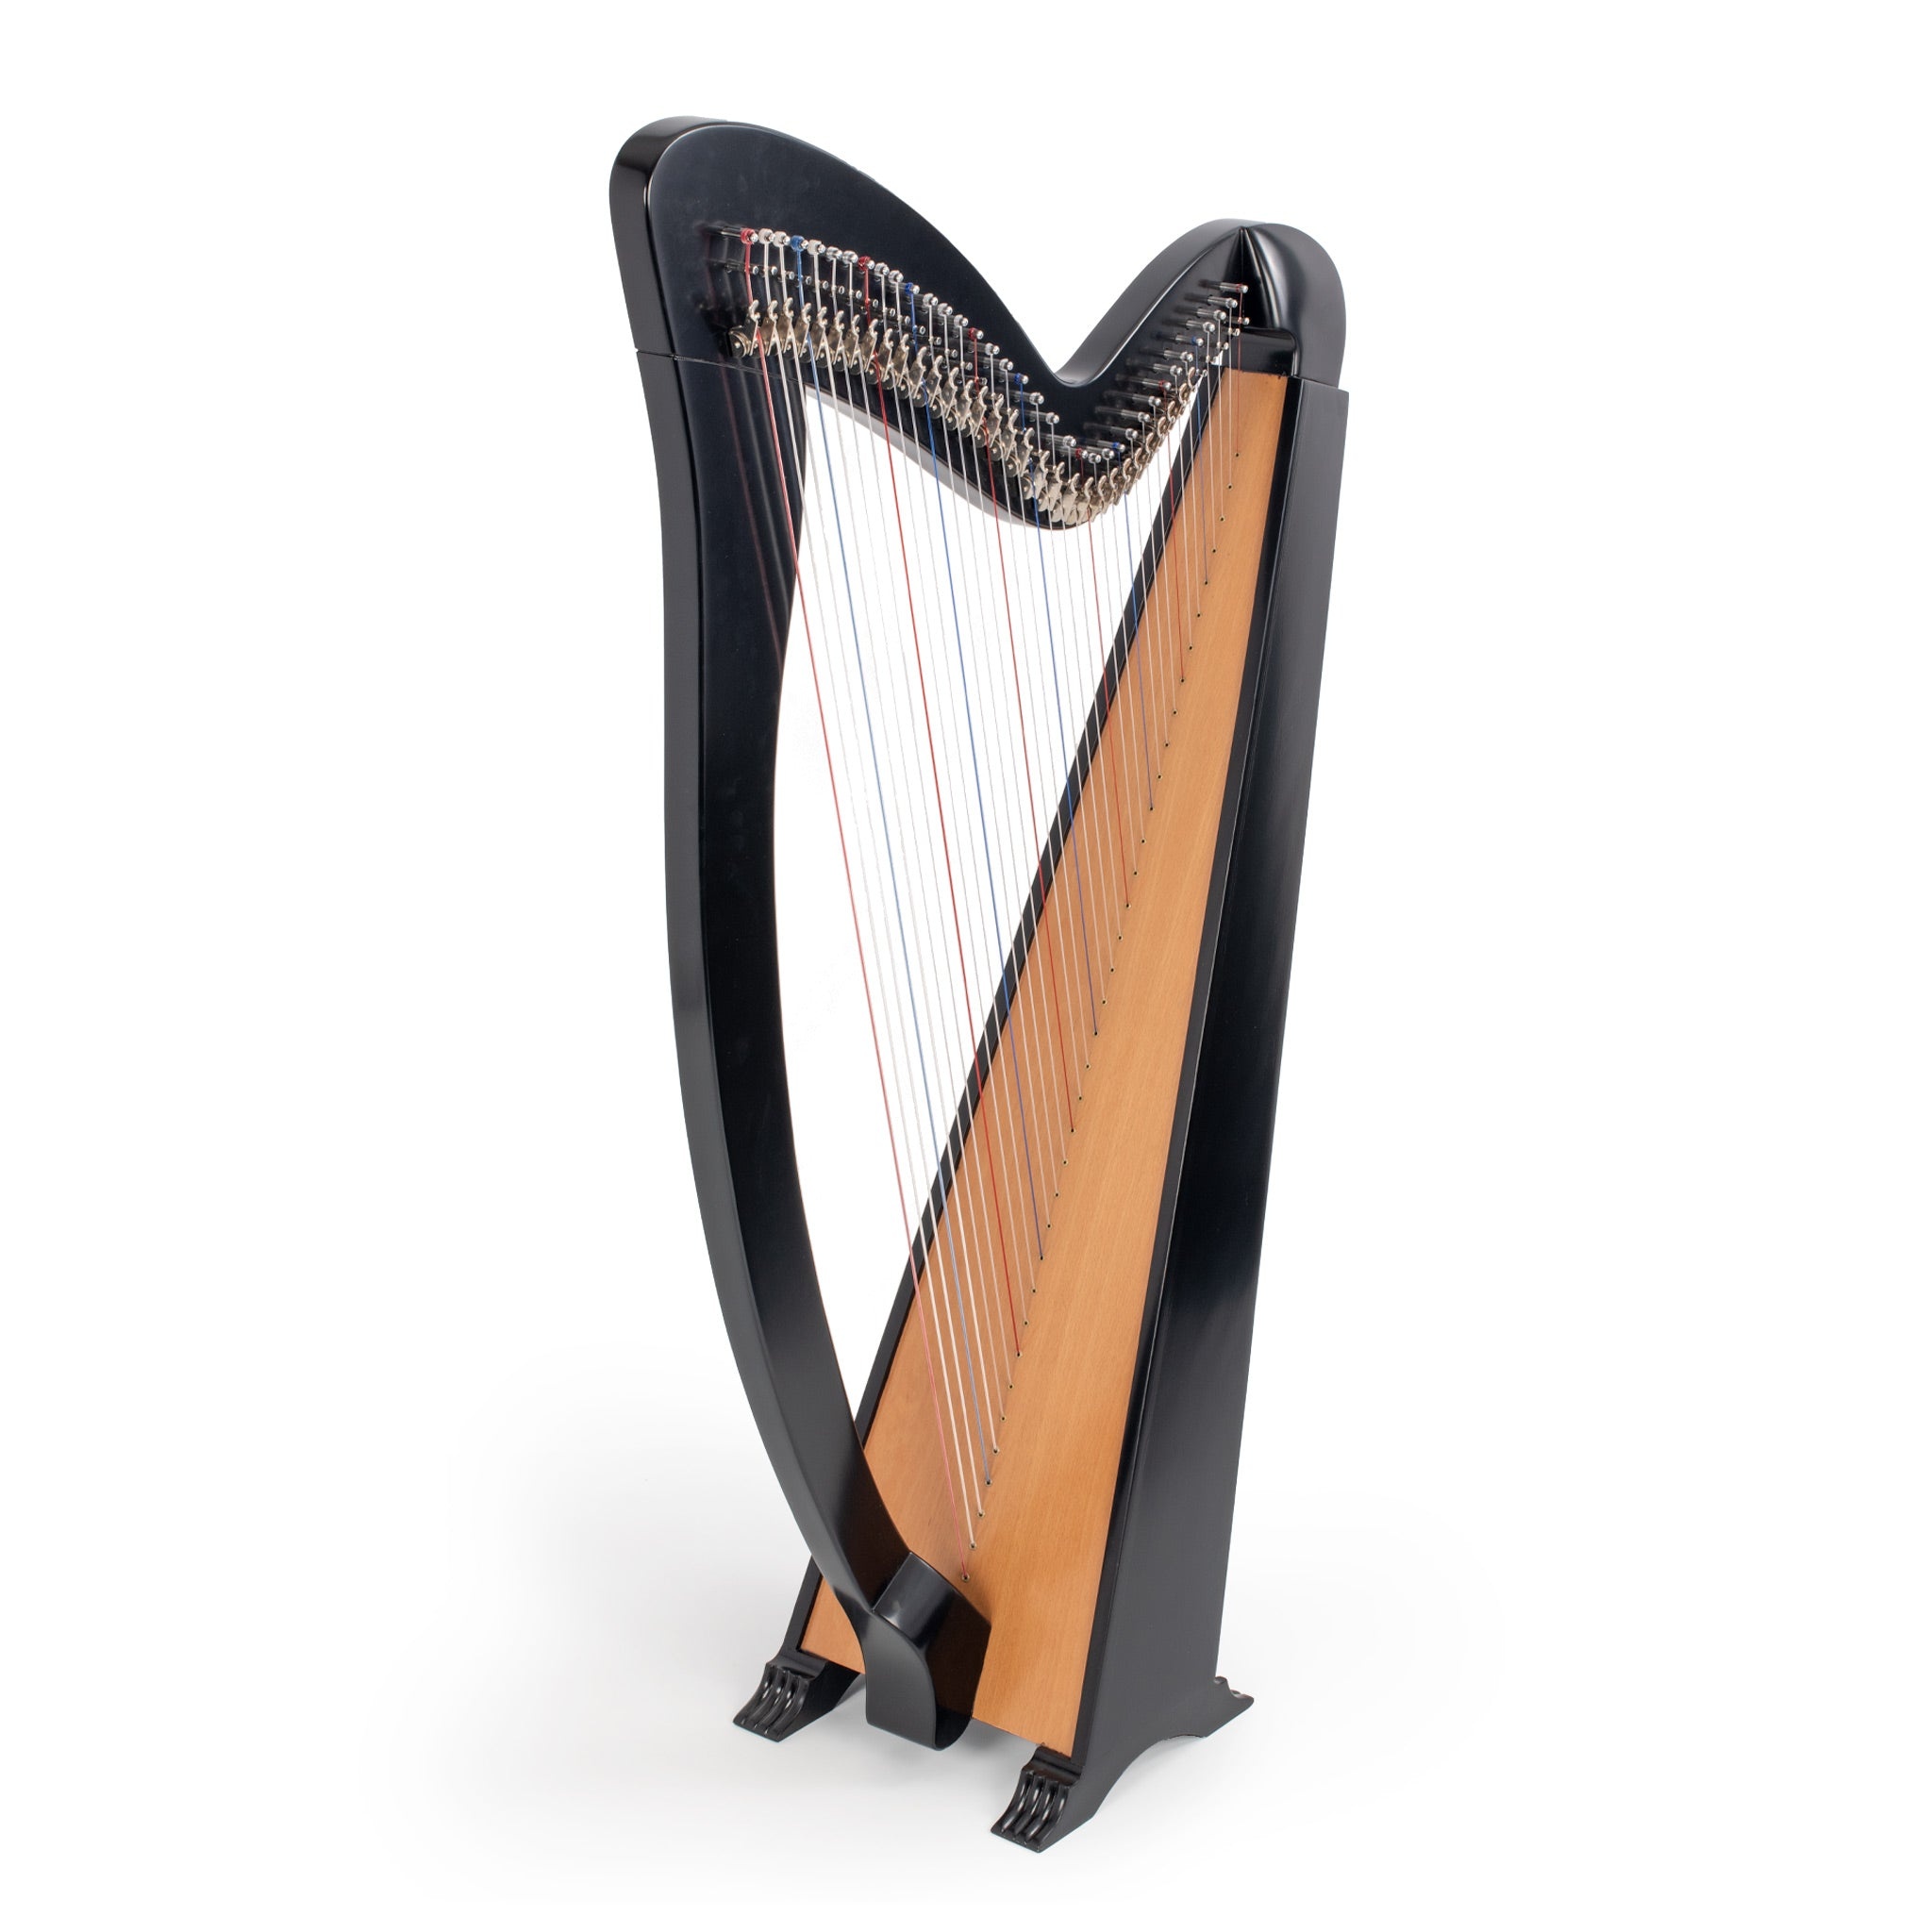
MMX Celtic harp in black - 36 strings
Introducing the MMX Celtic harp in black This Celtic harp is lightweight yet sturdy with a solid beechwood body. The beech laminate soundboard also provides extra rigidity as well as a brilliant projection and tone, alongside a set of strong nylon strings. Fine tuners allow you to accurately tune the harp with ease using the tuning wrench provided - ideal for those fast-paced live gigs. It also features easy to use levers for changing key. The black finish gives a modern yet classic look, emphasising the shape of the harp, and the exposed wood of the soundboard adds a dash of contrast. Our 36 stringed harp has a range of C2 to C7, although there are also 19, 22 and 29 stringed harps available. The instrument also includes a carrying bag, a tuning wrench and an extra set of strings.
Brand: MMX
Category: Arts & Entertainment > Hobbies & Creative Arts > Musical Instruments > String Instruments > Harps > Celtic Harps